Olmeca Tequila

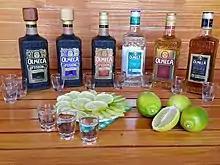
Olmeca products

Olmeca Tequila is a tequila produced in Jalisco, Mexico. Olmeca is owned by the Pernod Ricard Group. Olmeca produces three tequilas: Olmeca, Olmeca Altos, and Olmeca Tezón.